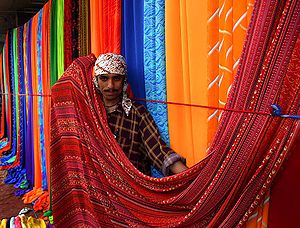
Tekstil
En sælger på markedet i Karachi viser varerne frem.
Tekstil eller stof er fremstillet ved vævning, strikning, knytning, hækling, knipling af tråd, eller lavet af fibre, som er filtet. Tekstilfremstilling er en gammel kunst, der er ændret næsten til ukendelighed ved masseproduktion og indførelse af moderne produktionsmetoder. En væver fra romertiden ville dog ikke have besvær med at genkende almindeligt vævet stof, tweed eller satin.